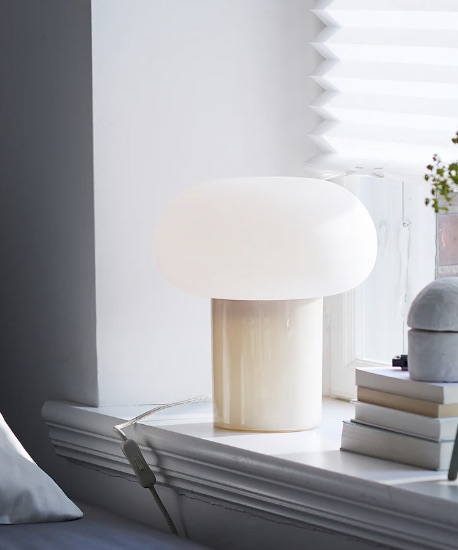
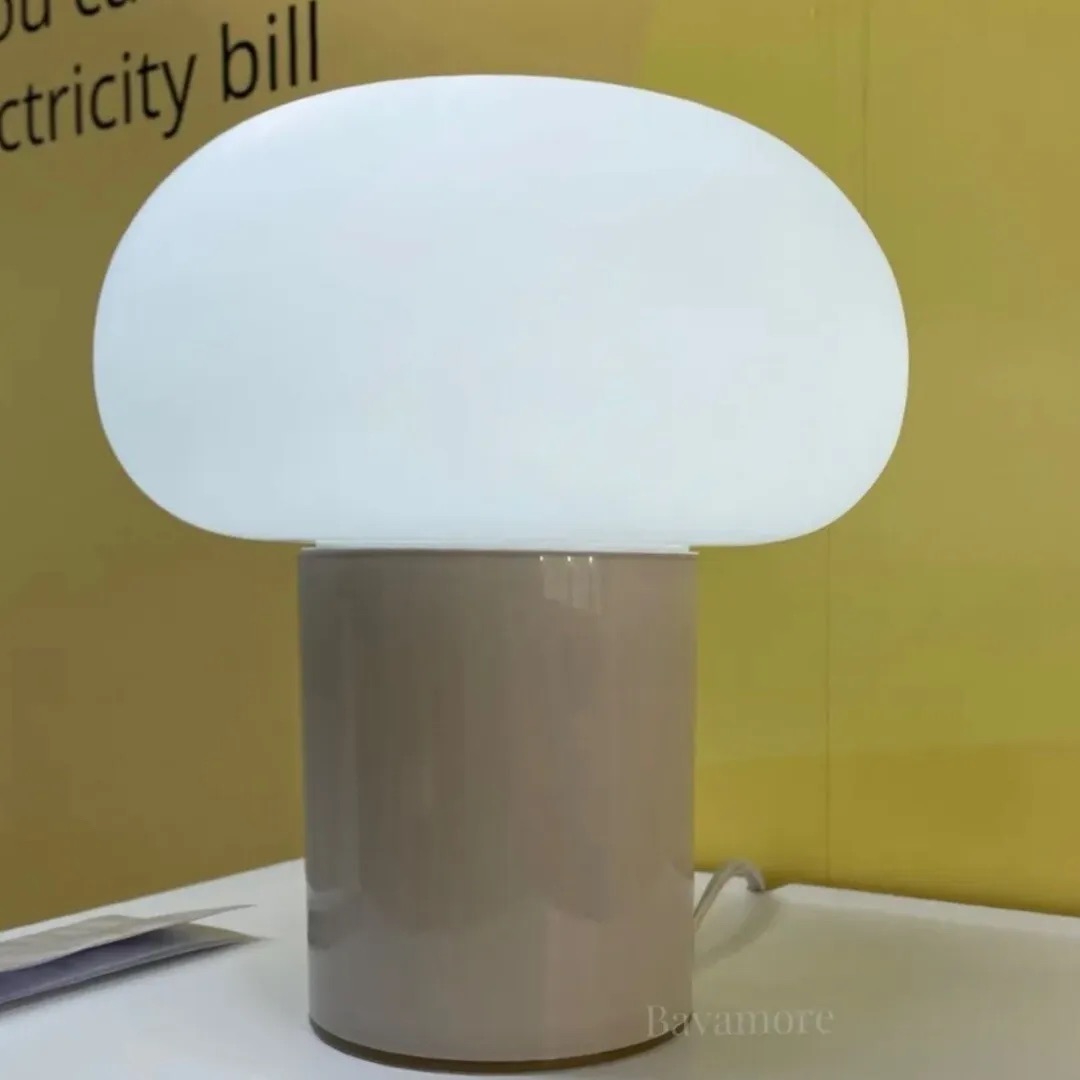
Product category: misc
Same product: yes